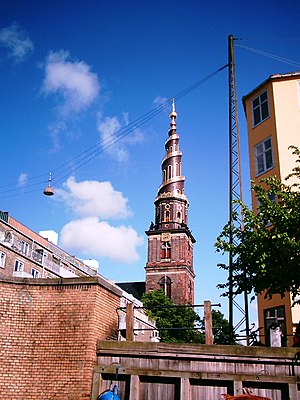
Christianshavn
Vor Frelsers Kirke
Vor Frelsers Kirke
Christianshavn er et kvarter i København og en del af bydelen Indre By med ca. 10.000 indbyggere. Den er afgrænset mod syd og øst af et voldanlæg med 12 bastioner og en voldgrav, Stadsgraven – anlagt i 1692 – samt mod Indre By af inderhavnen. Arsenaløen, Holmen og Nyholm mod nord hører tillige til bydelen. Christianshavn er forbundet med Sjælland med Langebro og Knippelsbro; ved Langebro, over den gamle ravelin, hvor Amagerport oprindelig lå og mod nord over Krudtløbsvej og Refshalevej. Ydermere er der to mindre gangbroer, Dyssebroen ved Christiania og en unavngiven bro ved Panterens Bastion. Geografisk set er Christianshavn oprindeligt opfyld på nogle sandbanker på Amagers naturlige nordkyst. I dag en regulær halvø.